U.S. Route 67 in Iowa

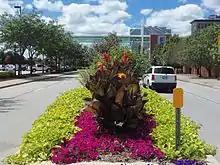
US 67 follows River Drive in Downtown Davenport

Just south of Le Claire is the I-80 interchange, where US 67 passes underneath the Fred Schwengel Memorial Bridge. In Le Claire the Mississippi River bends sharply and the highway follows. It heads through the picturesque downtown area, where many shops and even the street on which US 67 uses, Cody Road, pay homage to the Le Claire area's most famous son, Buffalo Bill Cody.